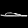
Label: Sandal